Emery–Dreifuss muscular dystrophy

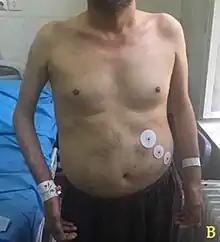
Humeral muscle atrophy and elbow contracture in person with EDMD

The classic triad of EDMD consists of early contractures, muscle weakness, and heart involvement, typically manifesting in adolescence.